Marsilio Ficino

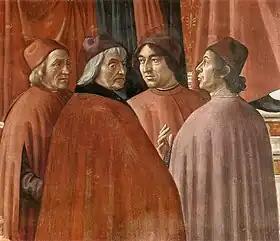
"Zachariah in the Temple" (detail), a fresco by Domenico Ghirlandaio (1486–1490) in the Tornabuoni Chapel, Florence, showing (L-R): Marsilio Ficino, Cristoforo Landino, Angelo Poliziano and Gentile de' Becchi or Demetrios Chalkondyles

When Cosimo decided to refound Plato's Academy at Florence, he chose Ficino as its head. In 1462, Cosimo supplied Ficino with Greek manuscripts of Plato's work, whereupon Ficino started translating the entire corpus into Latin (draft translation of the dialogues finished 1468–69; published 1484). Ficino also produced a translation of a collection of Hellenistic Greek documents found by Leonardo da Pistoia later called Hermetica, and the writings of many of the Neoplatonists, including Porphyry, Iamblichus, and Plotinus.